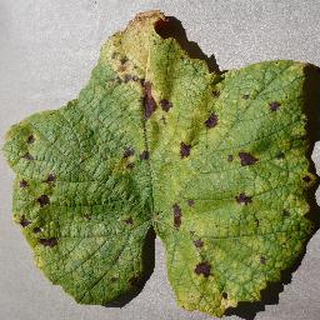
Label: grape_leaf_blight